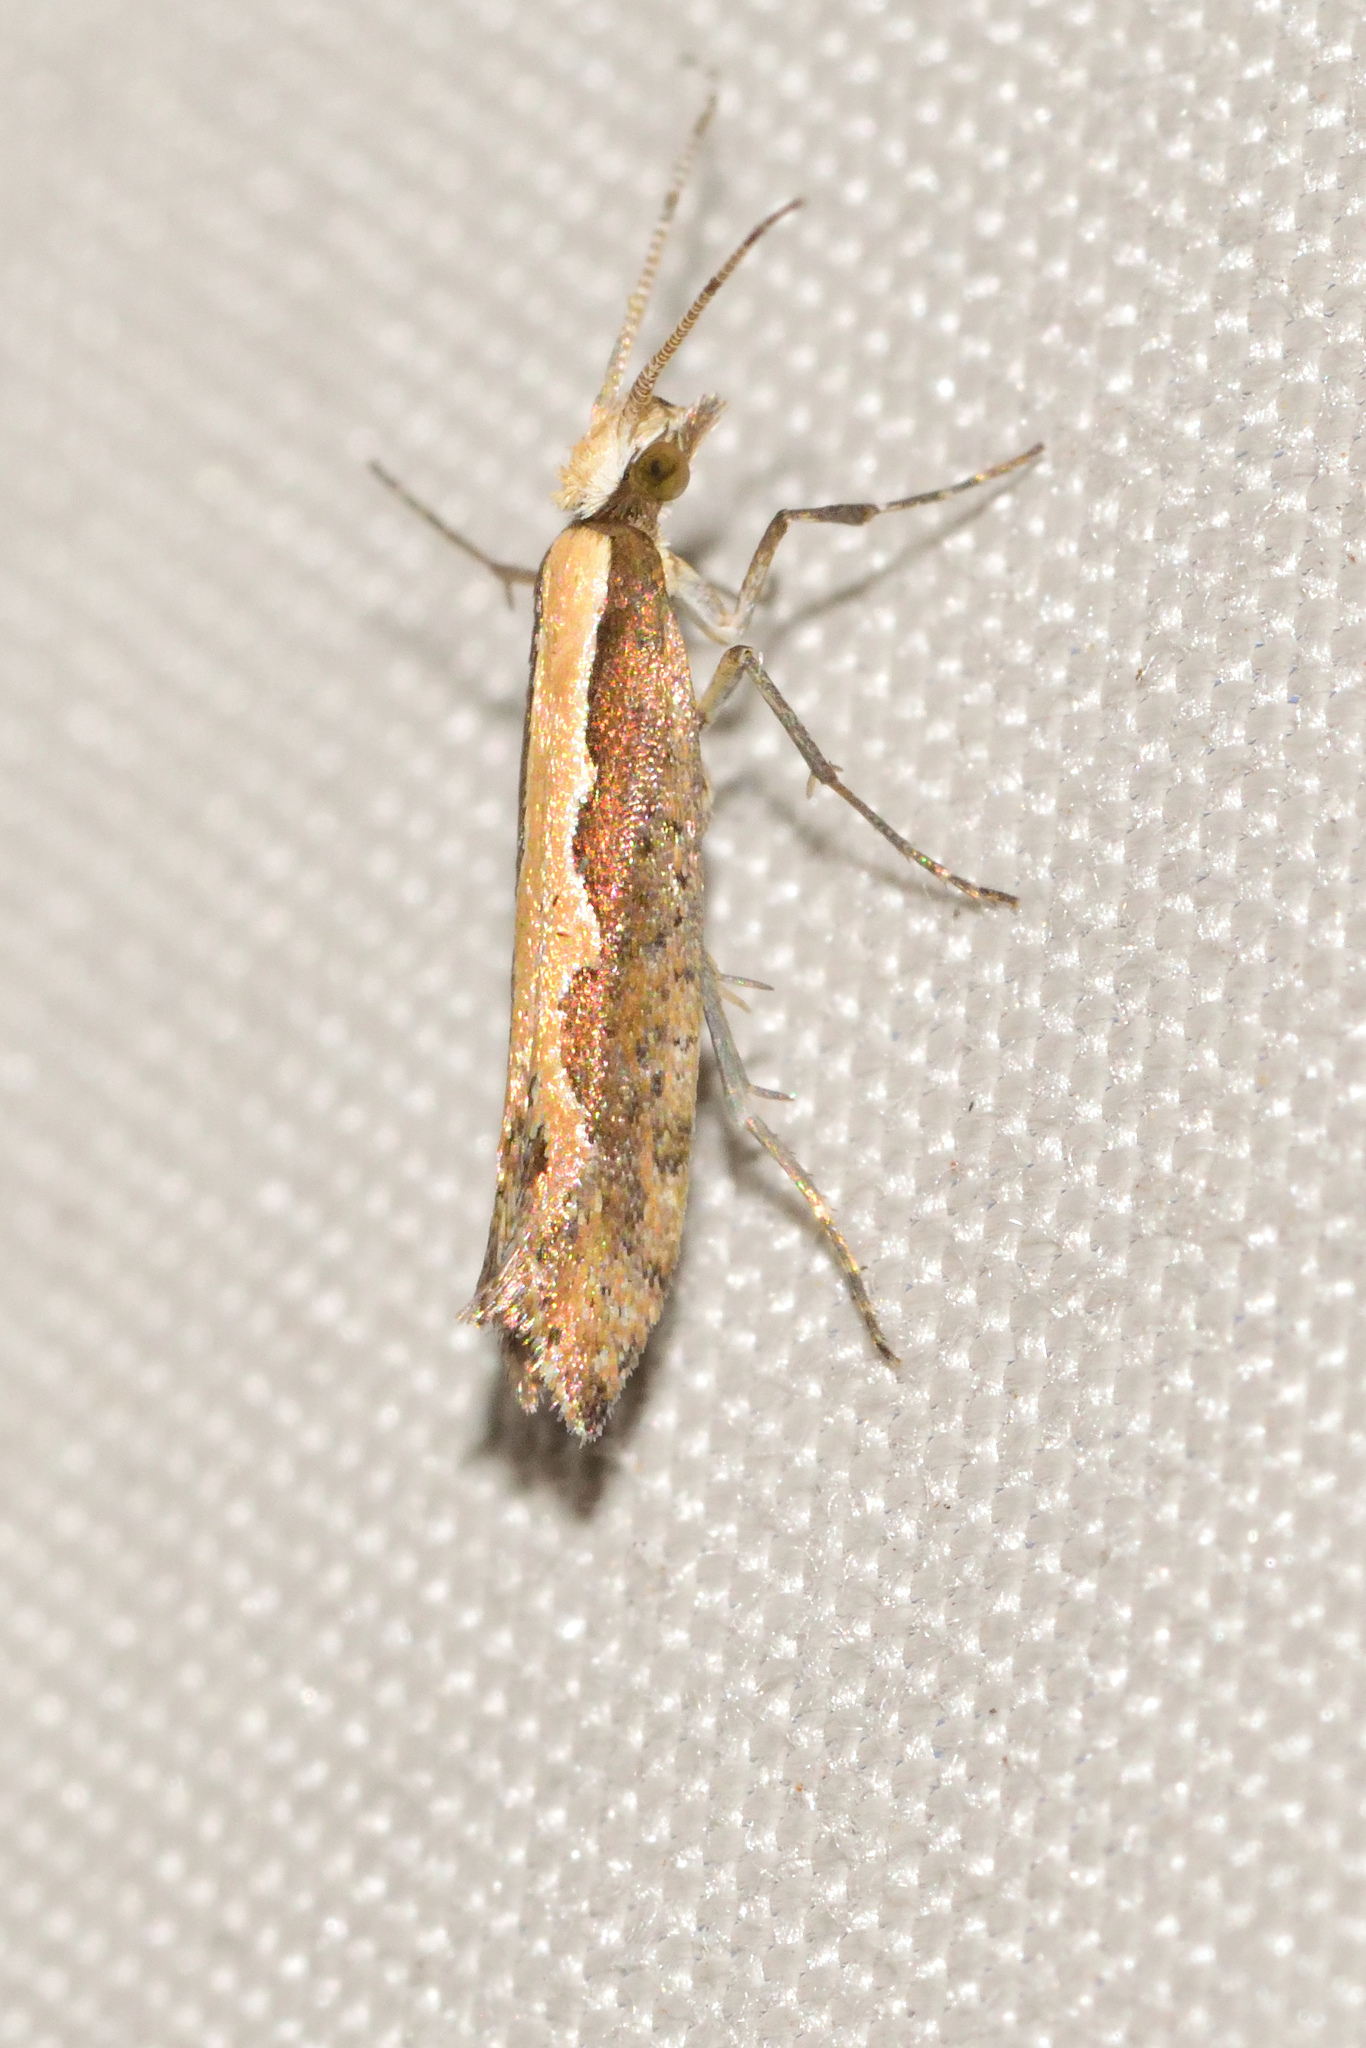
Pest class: diamondback_moth